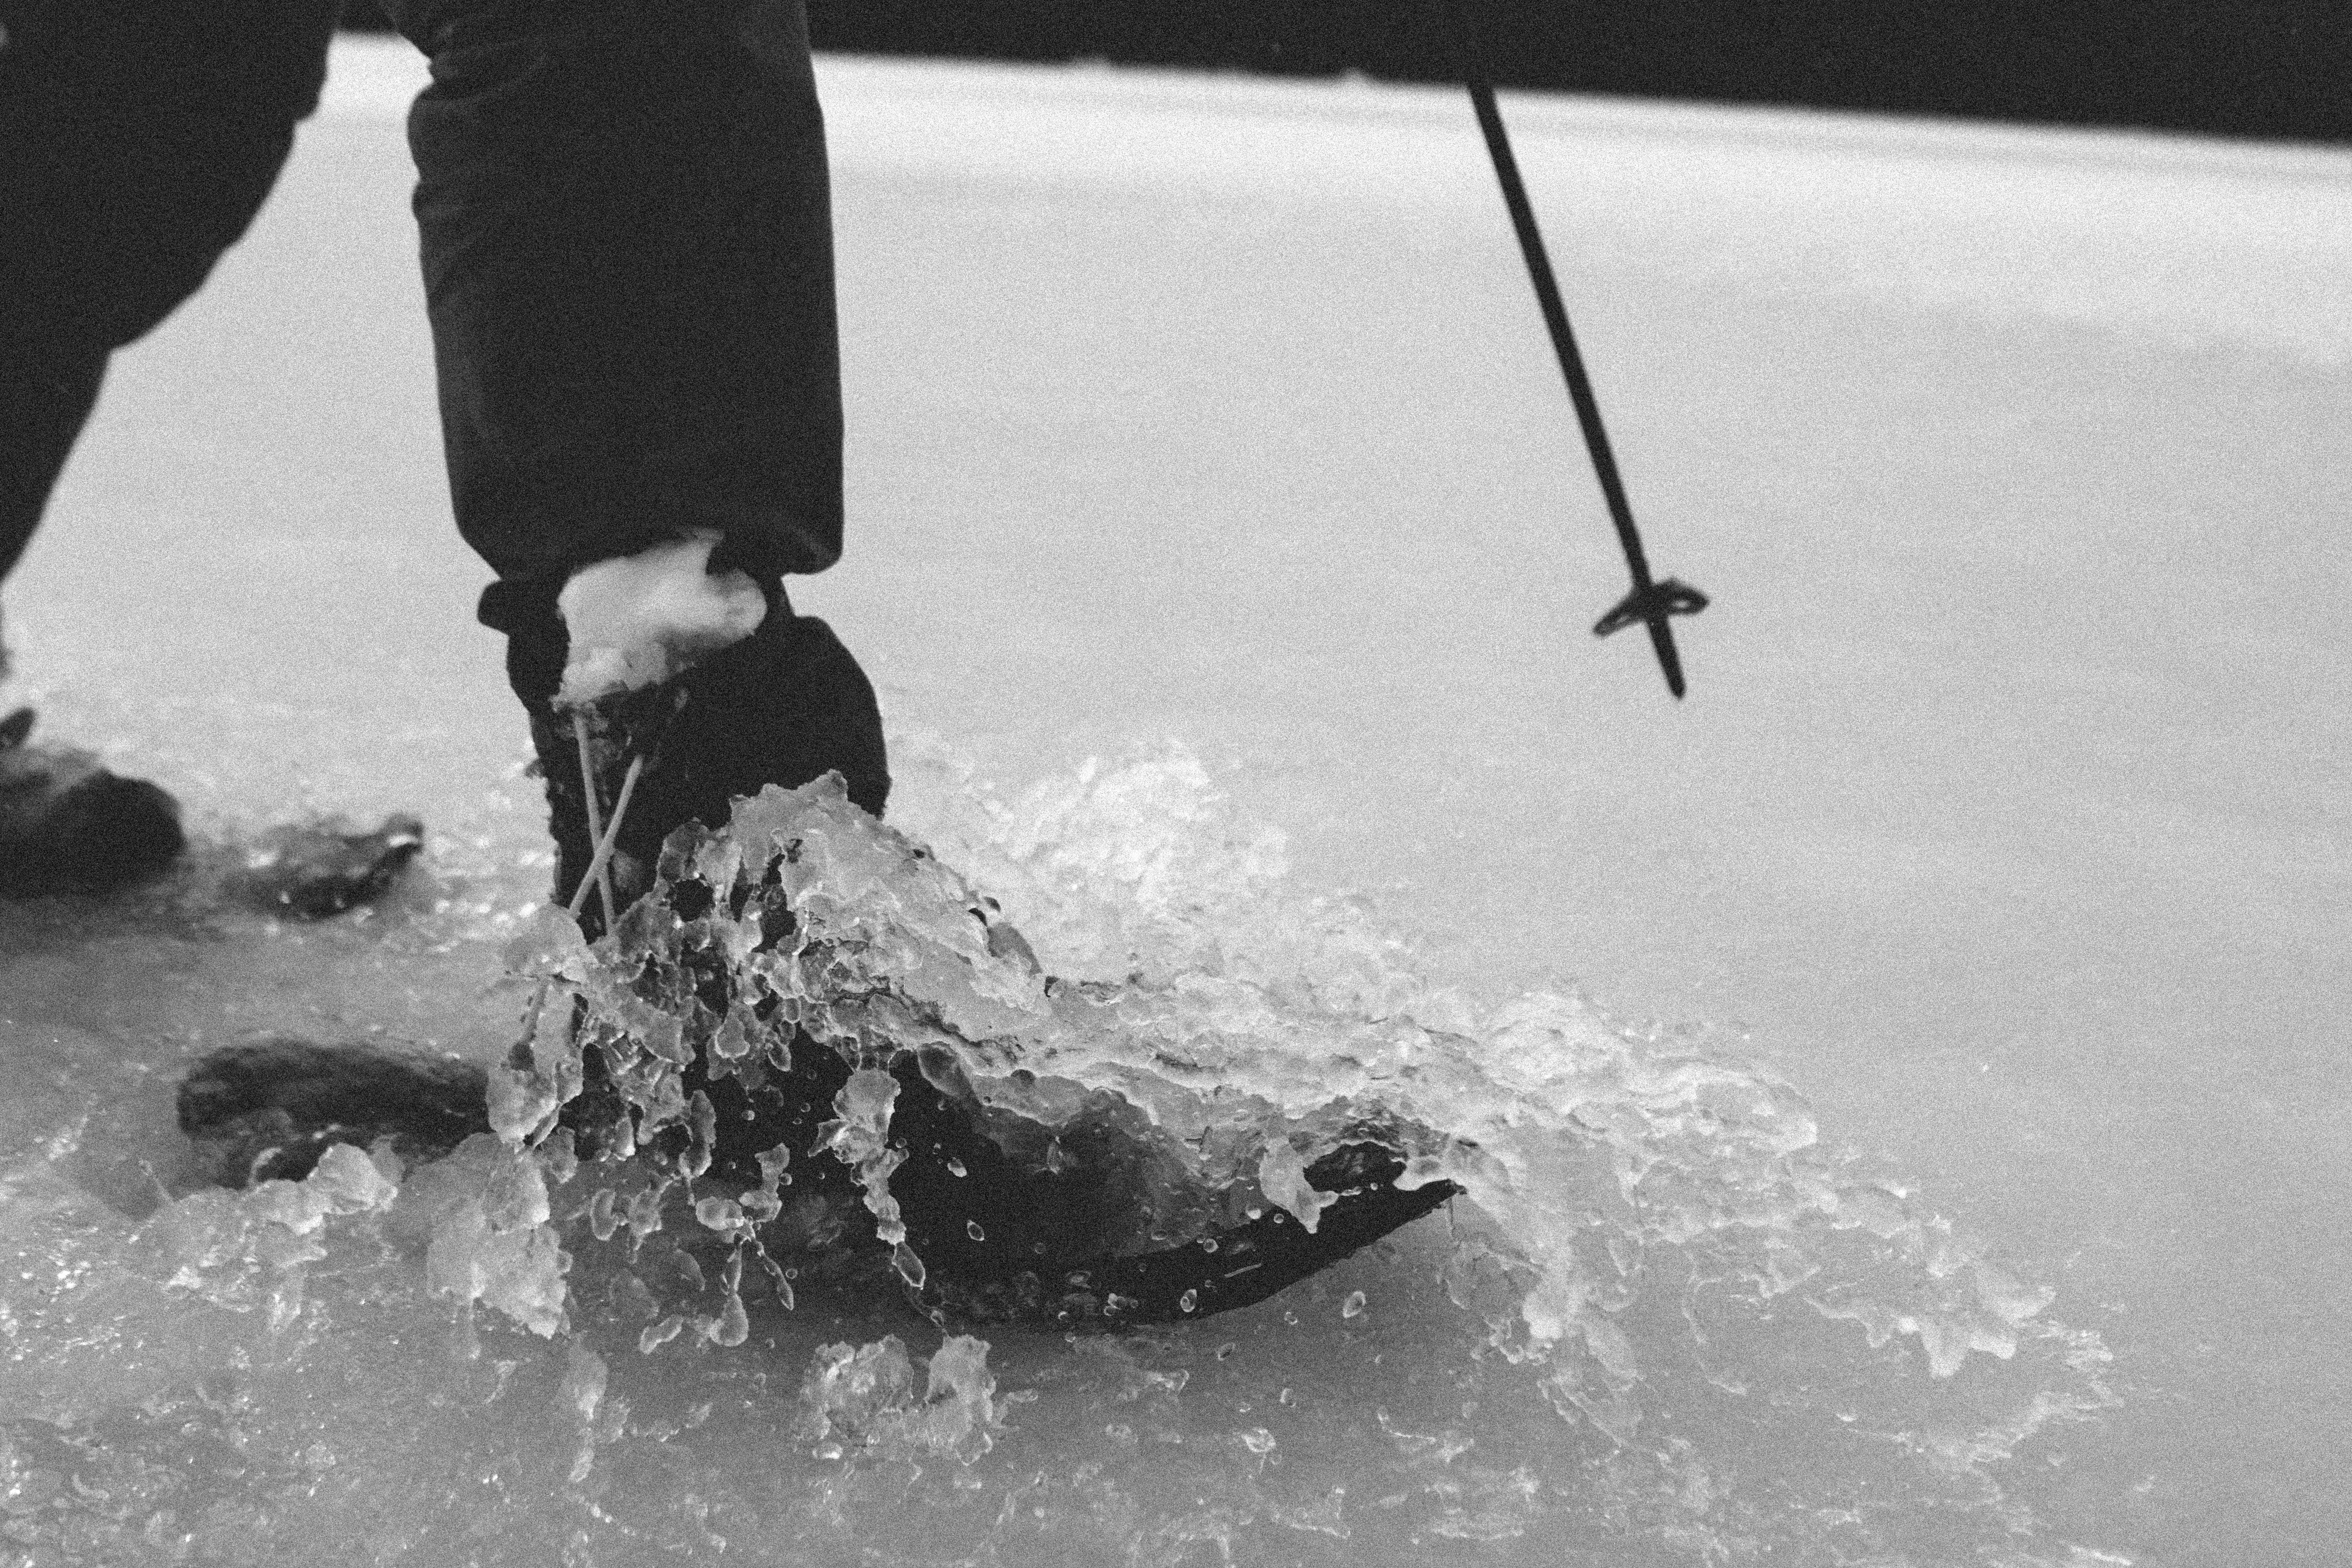
snow, black and white, weather, surfboard, monochrome, extreme sport, monochrome photography, boardsport, surfing equipment and supplies